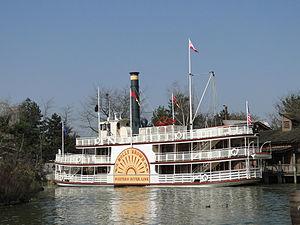
Tons rouge
Margaret Tobin Brown, née le 18 juillet 1867 à Hannibal et morte le 26 octobre 1932 à New York, est une militante et philanthrope américaine. Issue d'une famille pauvre, dès ses dix-huit ans, elle part tenter sa chance dans le Colorado et rencontre James Brown, qu'elle épousera. Devenu millionnaire à la suite de la découverte d'un filon d'or dans une mine d'Ibex Company, le couple entre dans la haute société et Margaret Brown, engagée et militante, se consacre au service des autres, notamment à travers la défense des droits des femmes, des enfants, et des mineurs du Colorado. Elle en profite également pour voyager à travers le monde, et se rend à plusieurs reprises en France. Son amour pour ce pays la pousse à partir précipitamment en Picardie lorsqu'elle apprend le déclenchement de la Première Guerre mondiale. Avec d'autres Américaines, elle soigne les soldats, action qui lui vaut de recevoir la Légion d'honneur. Il lui arrive aussi de se consacrer à sa passion pour le théâtre dramatique, et c'est sur les scènes new-yorkaises et parisiennes qu'elle interprète les rôles de son idole, Sarah Bernhardt.
Molly Brown Riverboat est une attraction du parc Parc Disneyland. C'est un bateau à vapeur avec une roue à aubes sur les flancs construit à l'échelle 5/8ᵉ et entièrement fonctionnel. C'est le seul bateau de ce type de tous les parcs Disney.